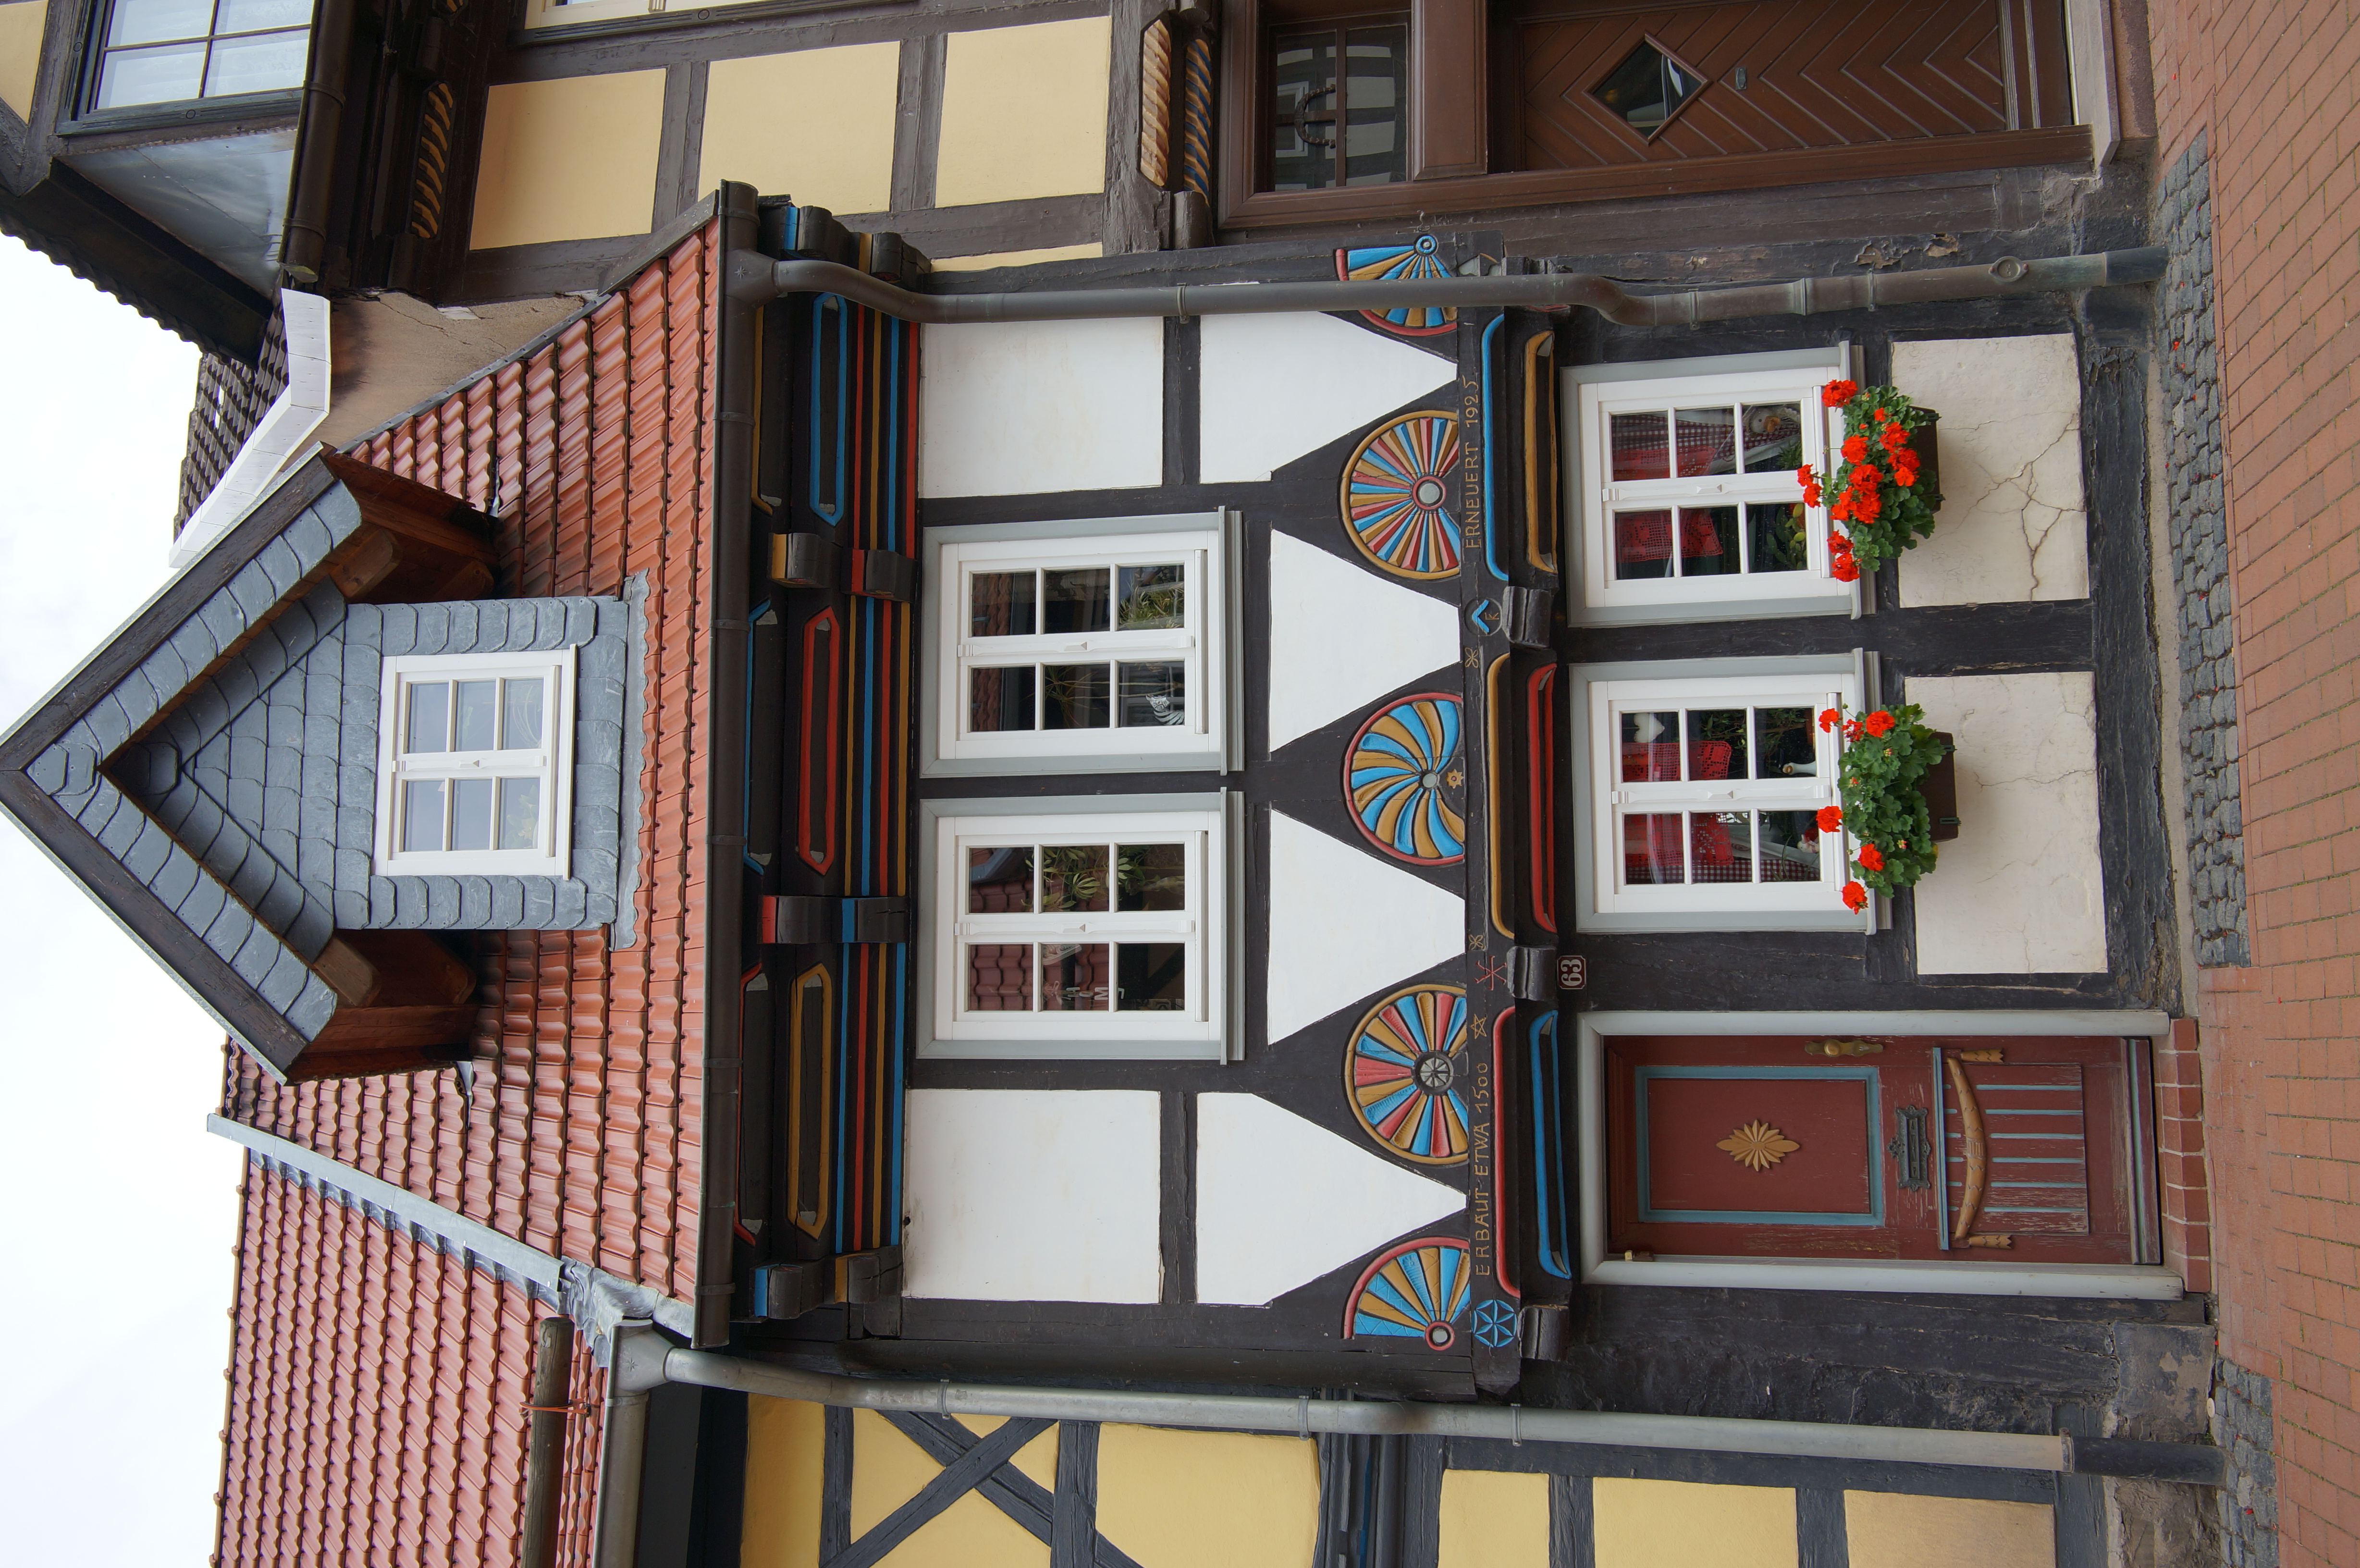
architecture, wood, house, window, town, roof, building, home, cottage, facade, 2016, germany, deutschland, samyang, sony, estate, nex, nex6, saxonyanhalt, sachsenanhalt, 21mm, lenstagged, samyang21mm114umccse, samyang21mm, steffenzahn, stolberg